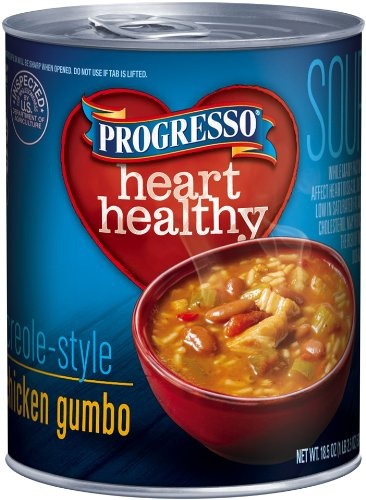
Item Name: Progresso Low Fat Heart Healthy Chicken Gumbo Soup 18.5 oz Can (pack of 12)
Bullet Point 1: Pack of twelve, 18.5-Ounce(Total of 222-ounce)
Bullet Point 2: No artificial flavors added
Bullet Point 3: Premium Ingredients; May help reduce cholesterol
Bullet Point 4: Ready-to-serve; about 2 servings per container
Value: 111.0
Unit: Ounce

Price: 1.88